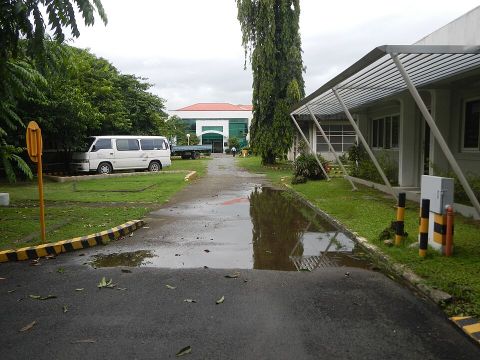
Road surface condition: standing_water